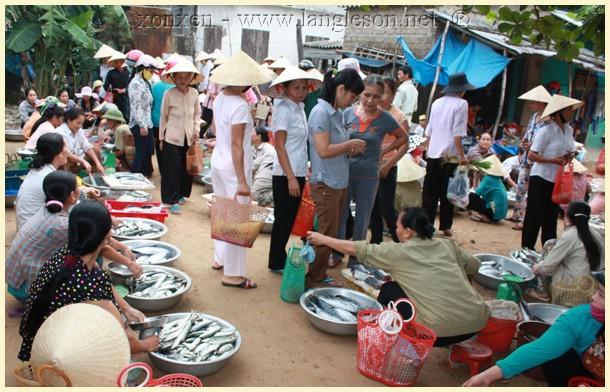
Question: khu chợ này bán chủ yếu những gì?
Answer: cá tươi sống